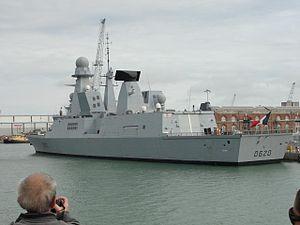
Cet article dresse la liste des navires de la Marine nationale en service.